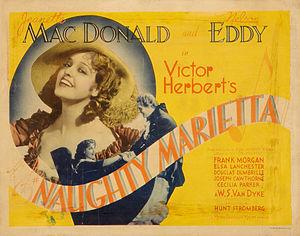
La Fugue de Mariette est un film musical américain réalisé par Robert Z. Leonard et W. S. Van Dyke avec Jeanette MacDonald et Nelson Eddy, sorti en 1935.